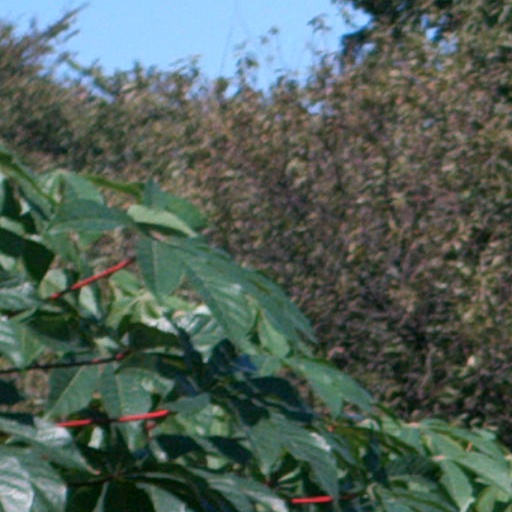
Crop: cassava